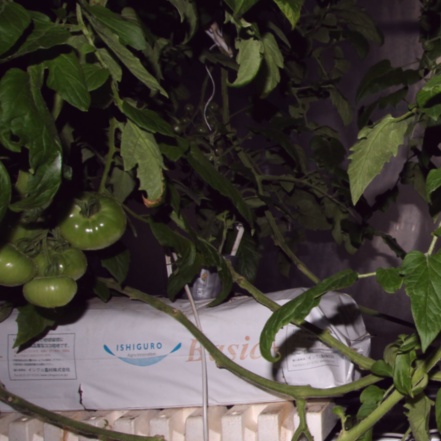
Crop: tomato